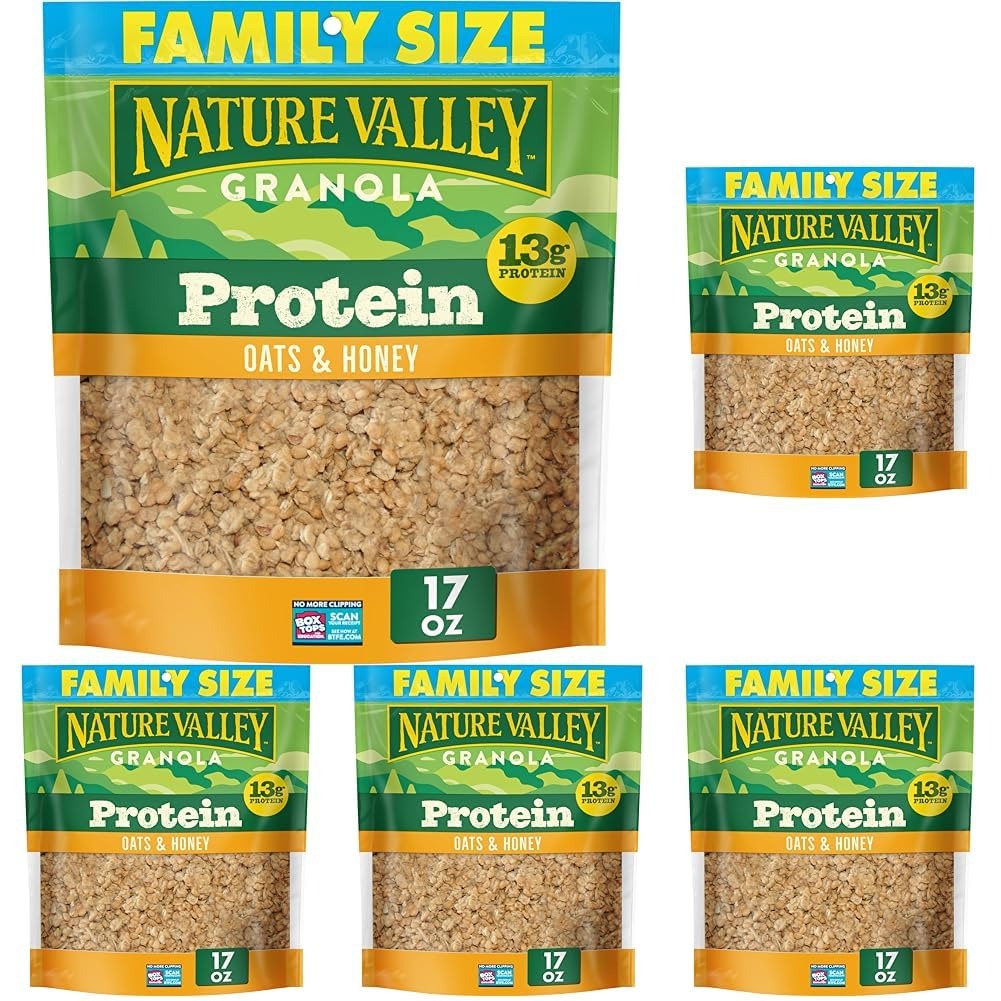
Item Name: Nature Valley Granola Oats and Honey Protein Granola, Loose Granola Made With Whole Grain Oats, 17 OZ Resealable Bag (Pack of 5)
Bullet Point 1: The information below is per-pack only
Bullet Point 2: Enjoy as a crunchy topping over yogurt, pour a bowl with milk for a breakfast food or make some granola bars
Bullet Point 3: Granola clusters provides a boost of energy in between meals and 10 grams of protein per serving
Bullet Point 4: Oats, sweetened honey and granola for goodness that comes from Nature
Bullet Point 5: Granola with no artificial flavors, artificial colors or high fructose corn syrup so you know what’s in every handful
Bullet Point 6: Contains: One 17 oz resealable bag of Nature Valley Oats and Honey Protein Granola to fuel your outside adventures
Value: 85.0
Unit: Fl Oz

Price: 5.98